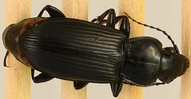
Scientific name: Pterostichus melanarius melanarius
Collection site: Chase Lake National Wildlife Refuge NEON (WOOD), plot WOOD_028